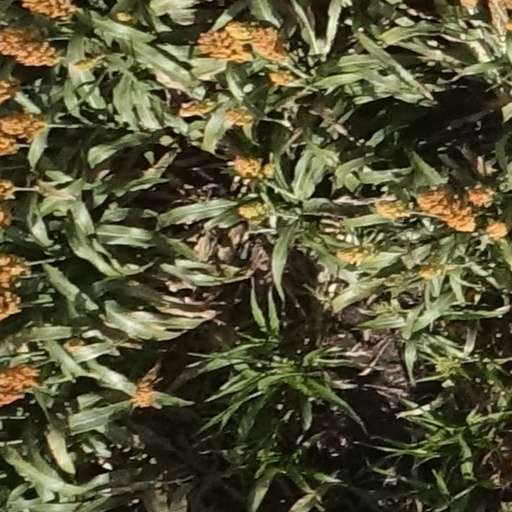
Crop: sorghum